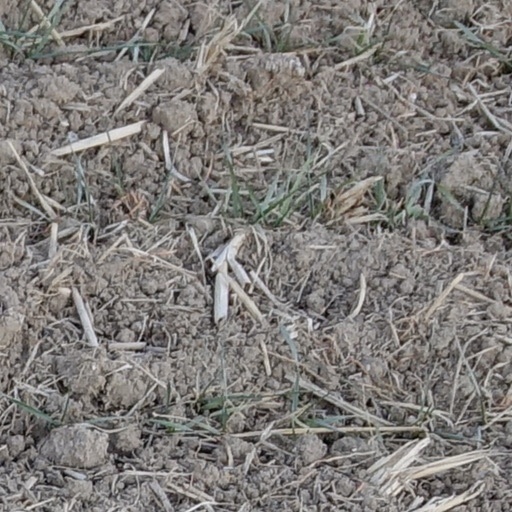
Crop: wheat